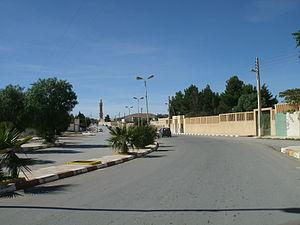
La rue principale de Djebel Messaad
Djebel Messaad est une commune de la wilaya de M'Sila en Algérie.